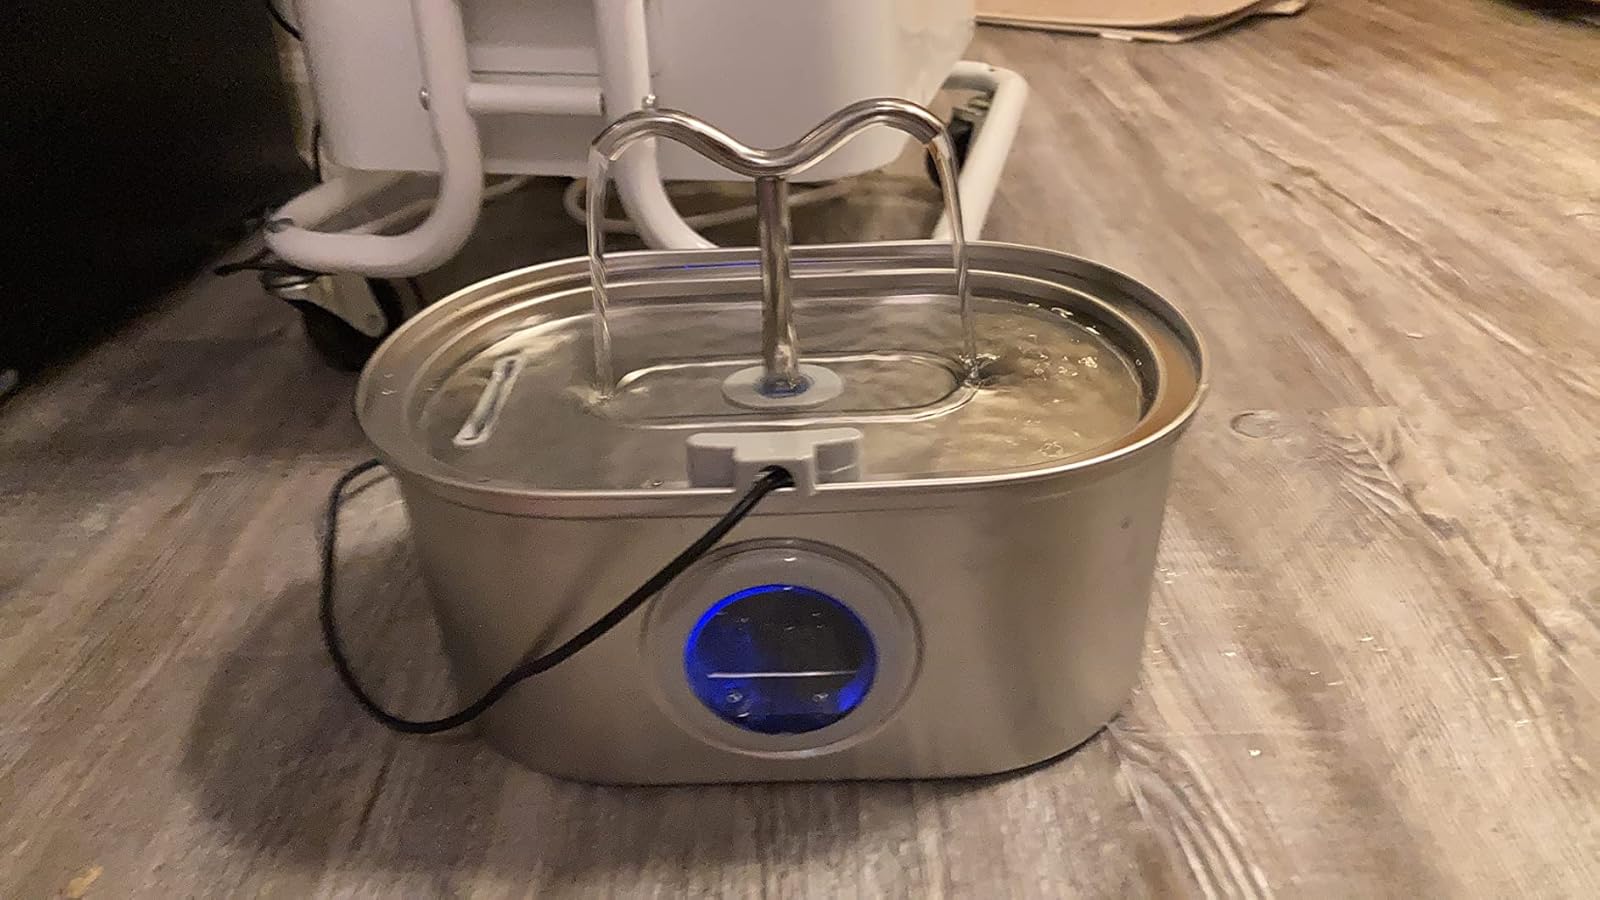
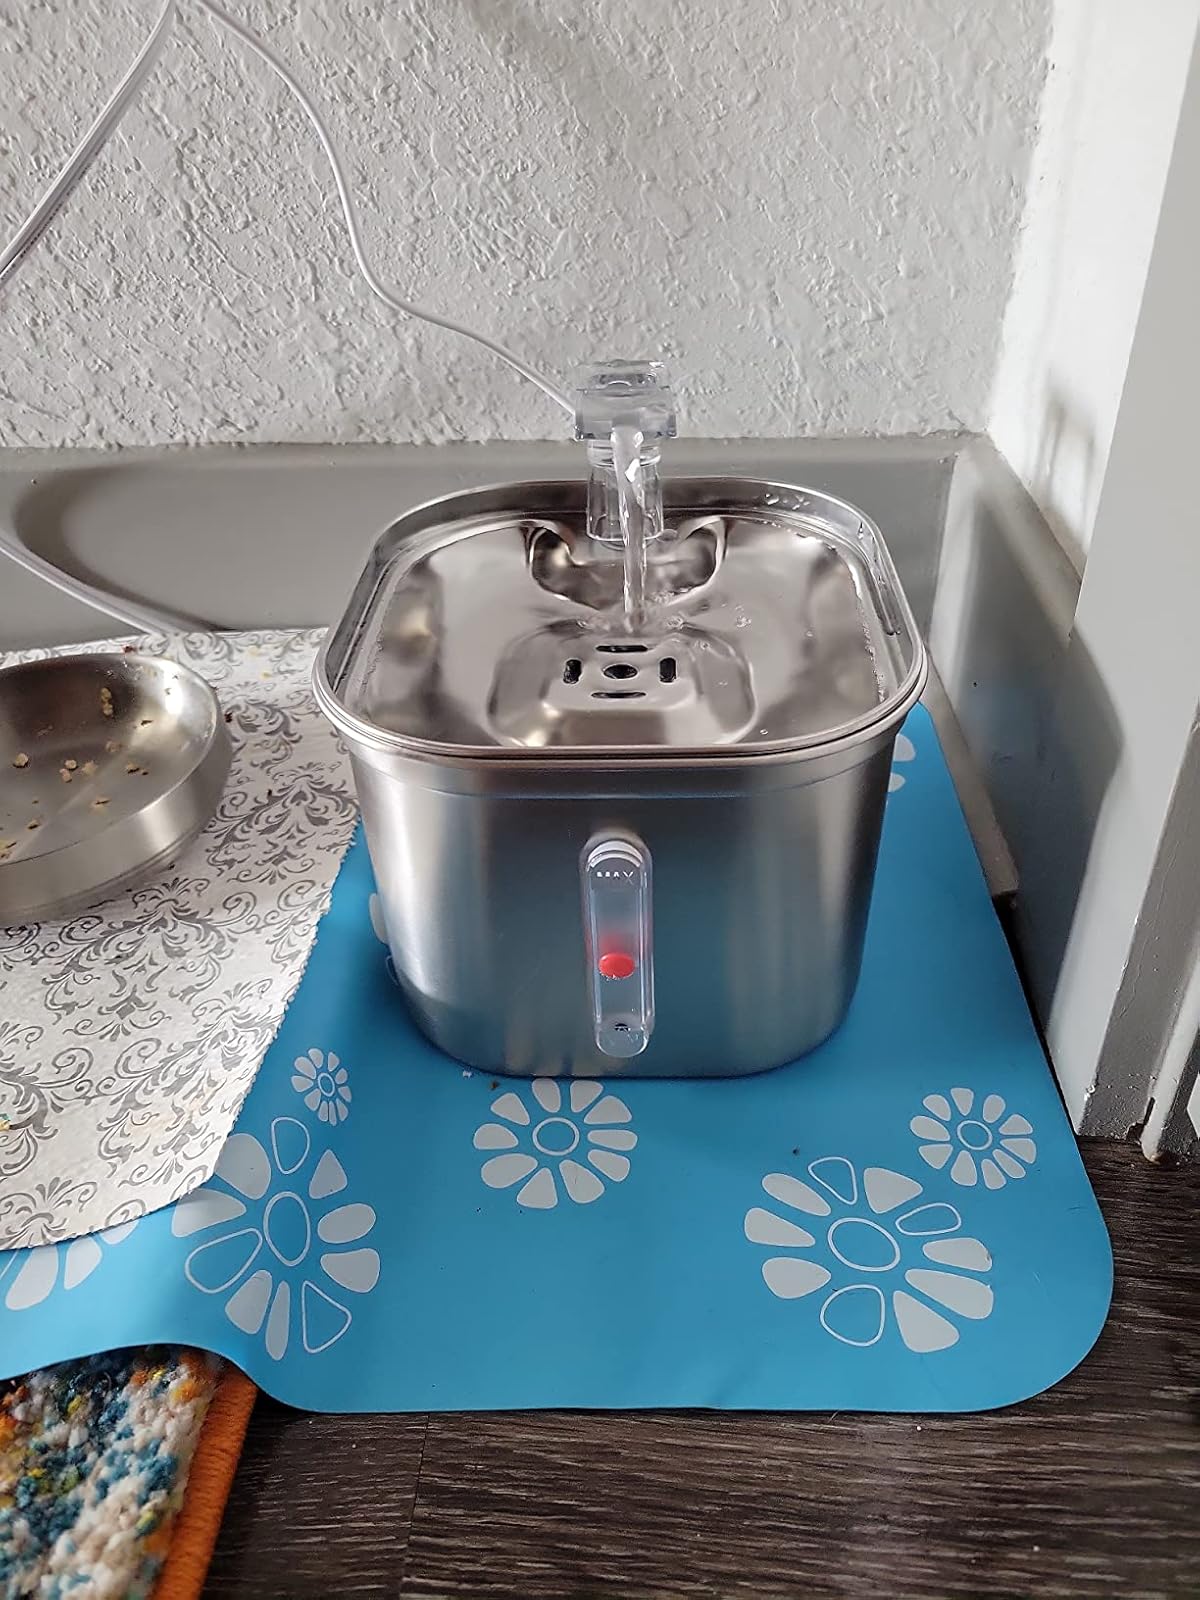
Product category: items_bowl
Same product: no